Hyacinth Graf Strachwitz

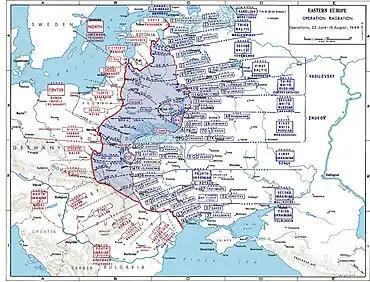
Eastern Front, June–August 1944. The attack at the connection between Army Groups Centre (3rd Panzer Army) and North (16th Army) west of Riga is marked.

Strachwitz's 1st Battalion received the order to prepare for the attack on 6 April 1941. His orders were to break through with the "Infanterie-Regiment" (motorized) "Großdeutschland" to Belgrade via Werschetz—present-day Vršac. His right flank was protected by the SS-Division "Das Reich" and his left flank by the 11th Panzer Division.